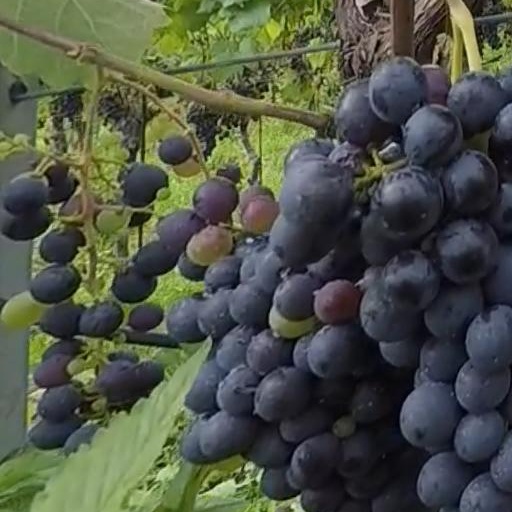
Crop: grape